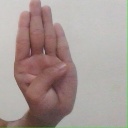
अक्षर: ब